List of dam removals in the United States

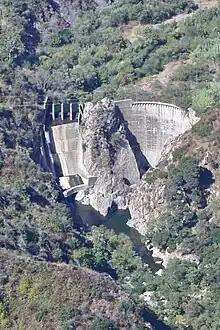
Rindge Dam near Malibu, California, built in 1924, completely silted and abandoned by the 1950s

The privately owned Rindge Dam on Malibu Creek in the Santa Monica Mountains of California was built in 1924 and has been allowed to completely fill with sediment, making it functionally obsolete but still a potential hazard. Malibu Creek once supported the southernmost steelhead population in the world. But today, steelhead no longer occupy the creek.